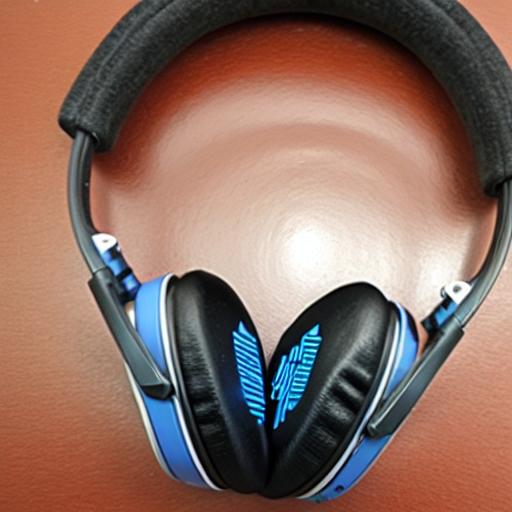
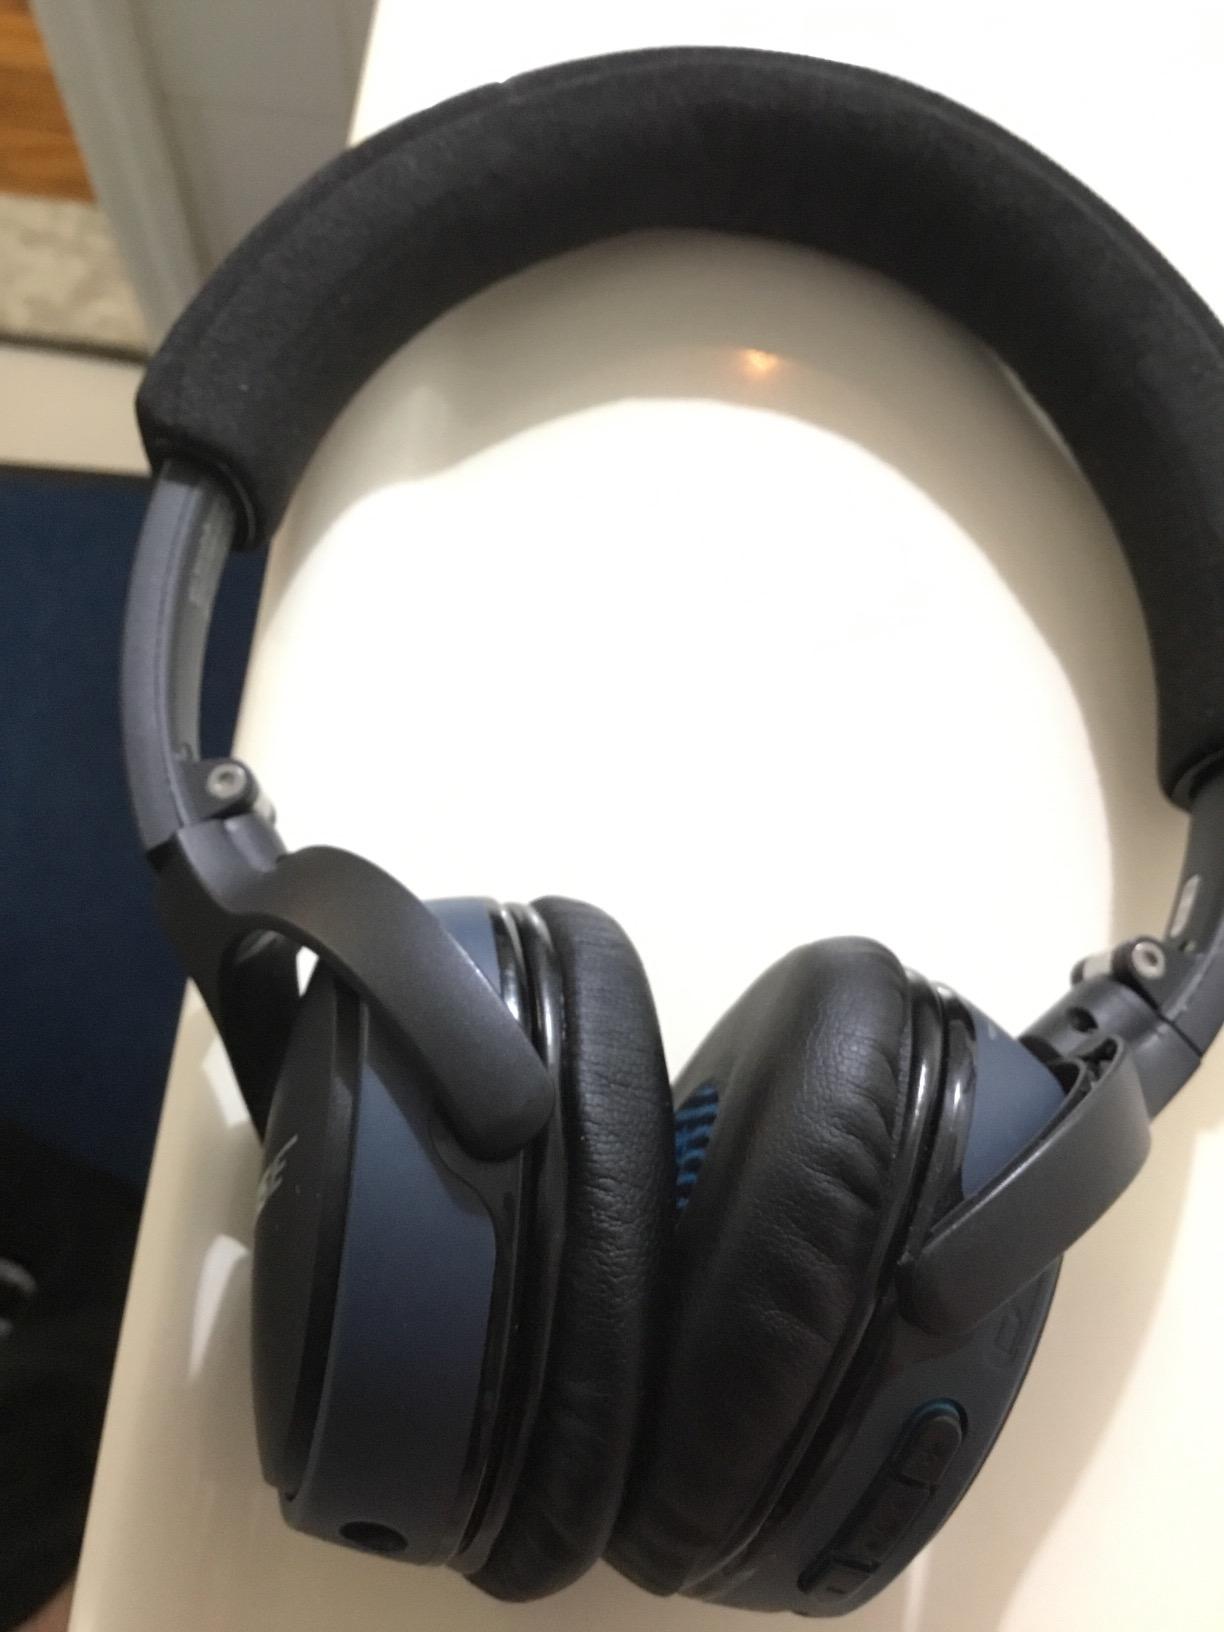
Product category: headphones
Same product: no